Raj Kumar Shukla

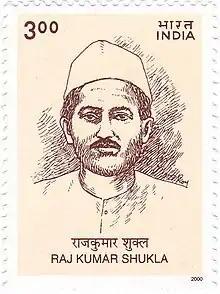
Raj kumar Shukla on a 2000 stamp of India

Raj Kumar Shukla (23 August 1875 – 20 May 1929) was the person who convinced Mahatma Gandhi to visit Champaran which later led to the Champaran Satyagraha. Shukla at the time paid well to work under Hafiz Din Mohammad and was sent to meet Gandhi.